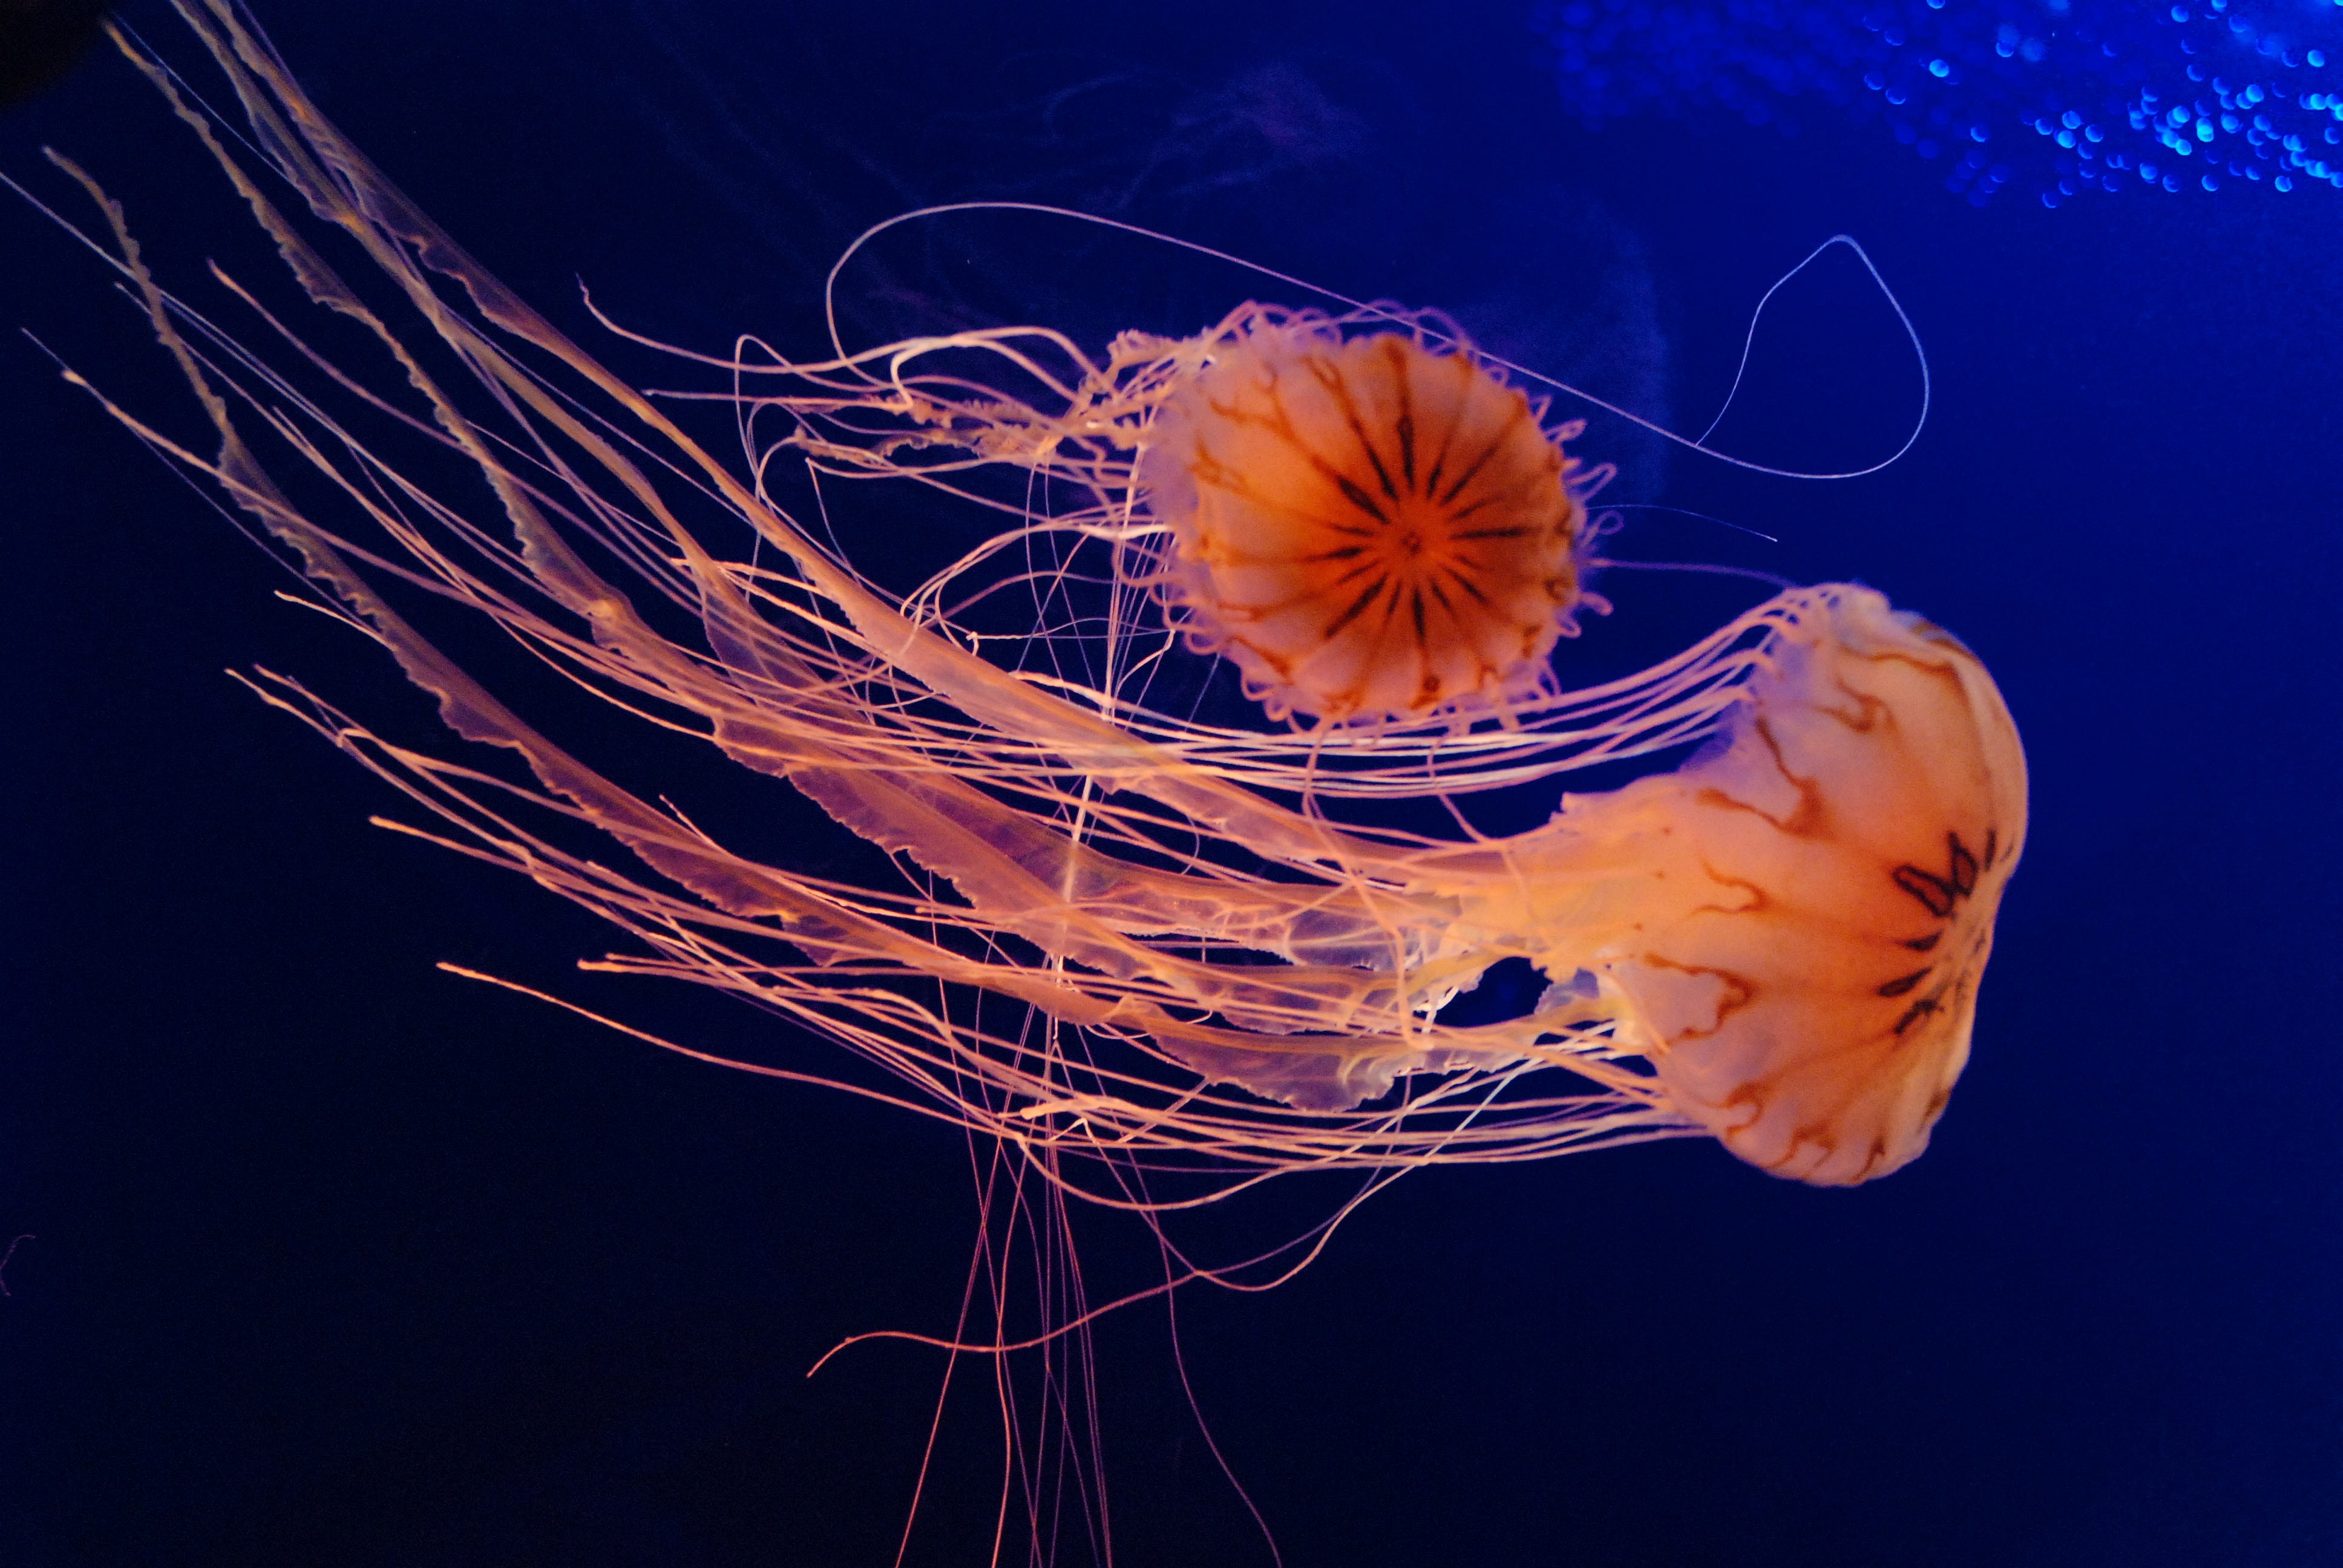
sea, biology, jellyfish, invertebrate, human body, illustration, aquarium, cnidaria, organ, macro photography, organism, marine biology, marine invertebrates, deep sea fish